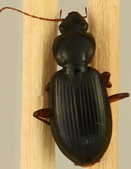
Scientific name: Synuchus impunctatus
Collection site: Harvard Forest Site (HARV), plot HARV_010